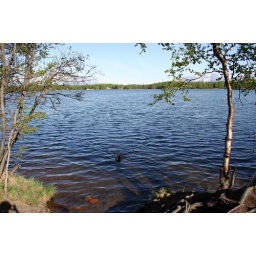
taking the dog for a swim in kings lake